Elevate (video game)

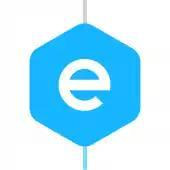

Elevate is an edutainment video game developed by Elevate Labs focusing on literacy and numeracy.